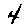
Label: 4